Bill Johnstone (footballer, born 1919)

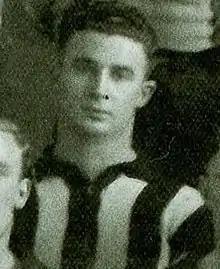
Johnstone in 1941

Bill Johnstone (9 March 1919 – 4 April 1976) was an Australian rules footballer who played with Collingwood in the Victorian Football League (VFL).